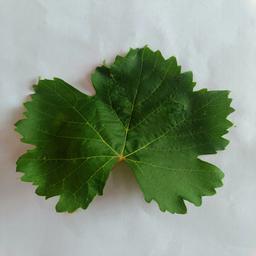
Label: Healthy Leaves